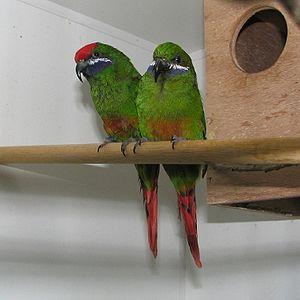
Le Lori bridé est une espèce d'oiseau de la famille des Psittacidae.